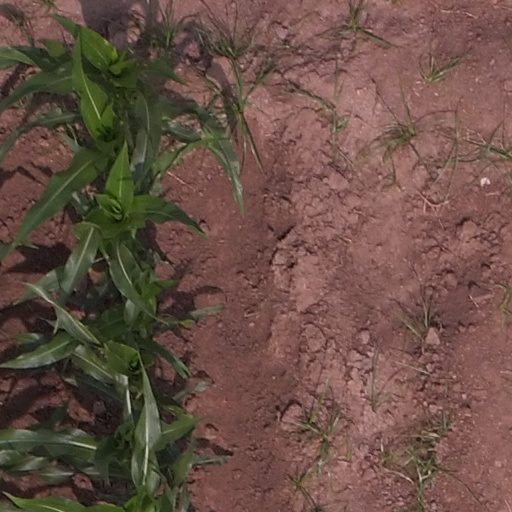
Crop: maize; corn